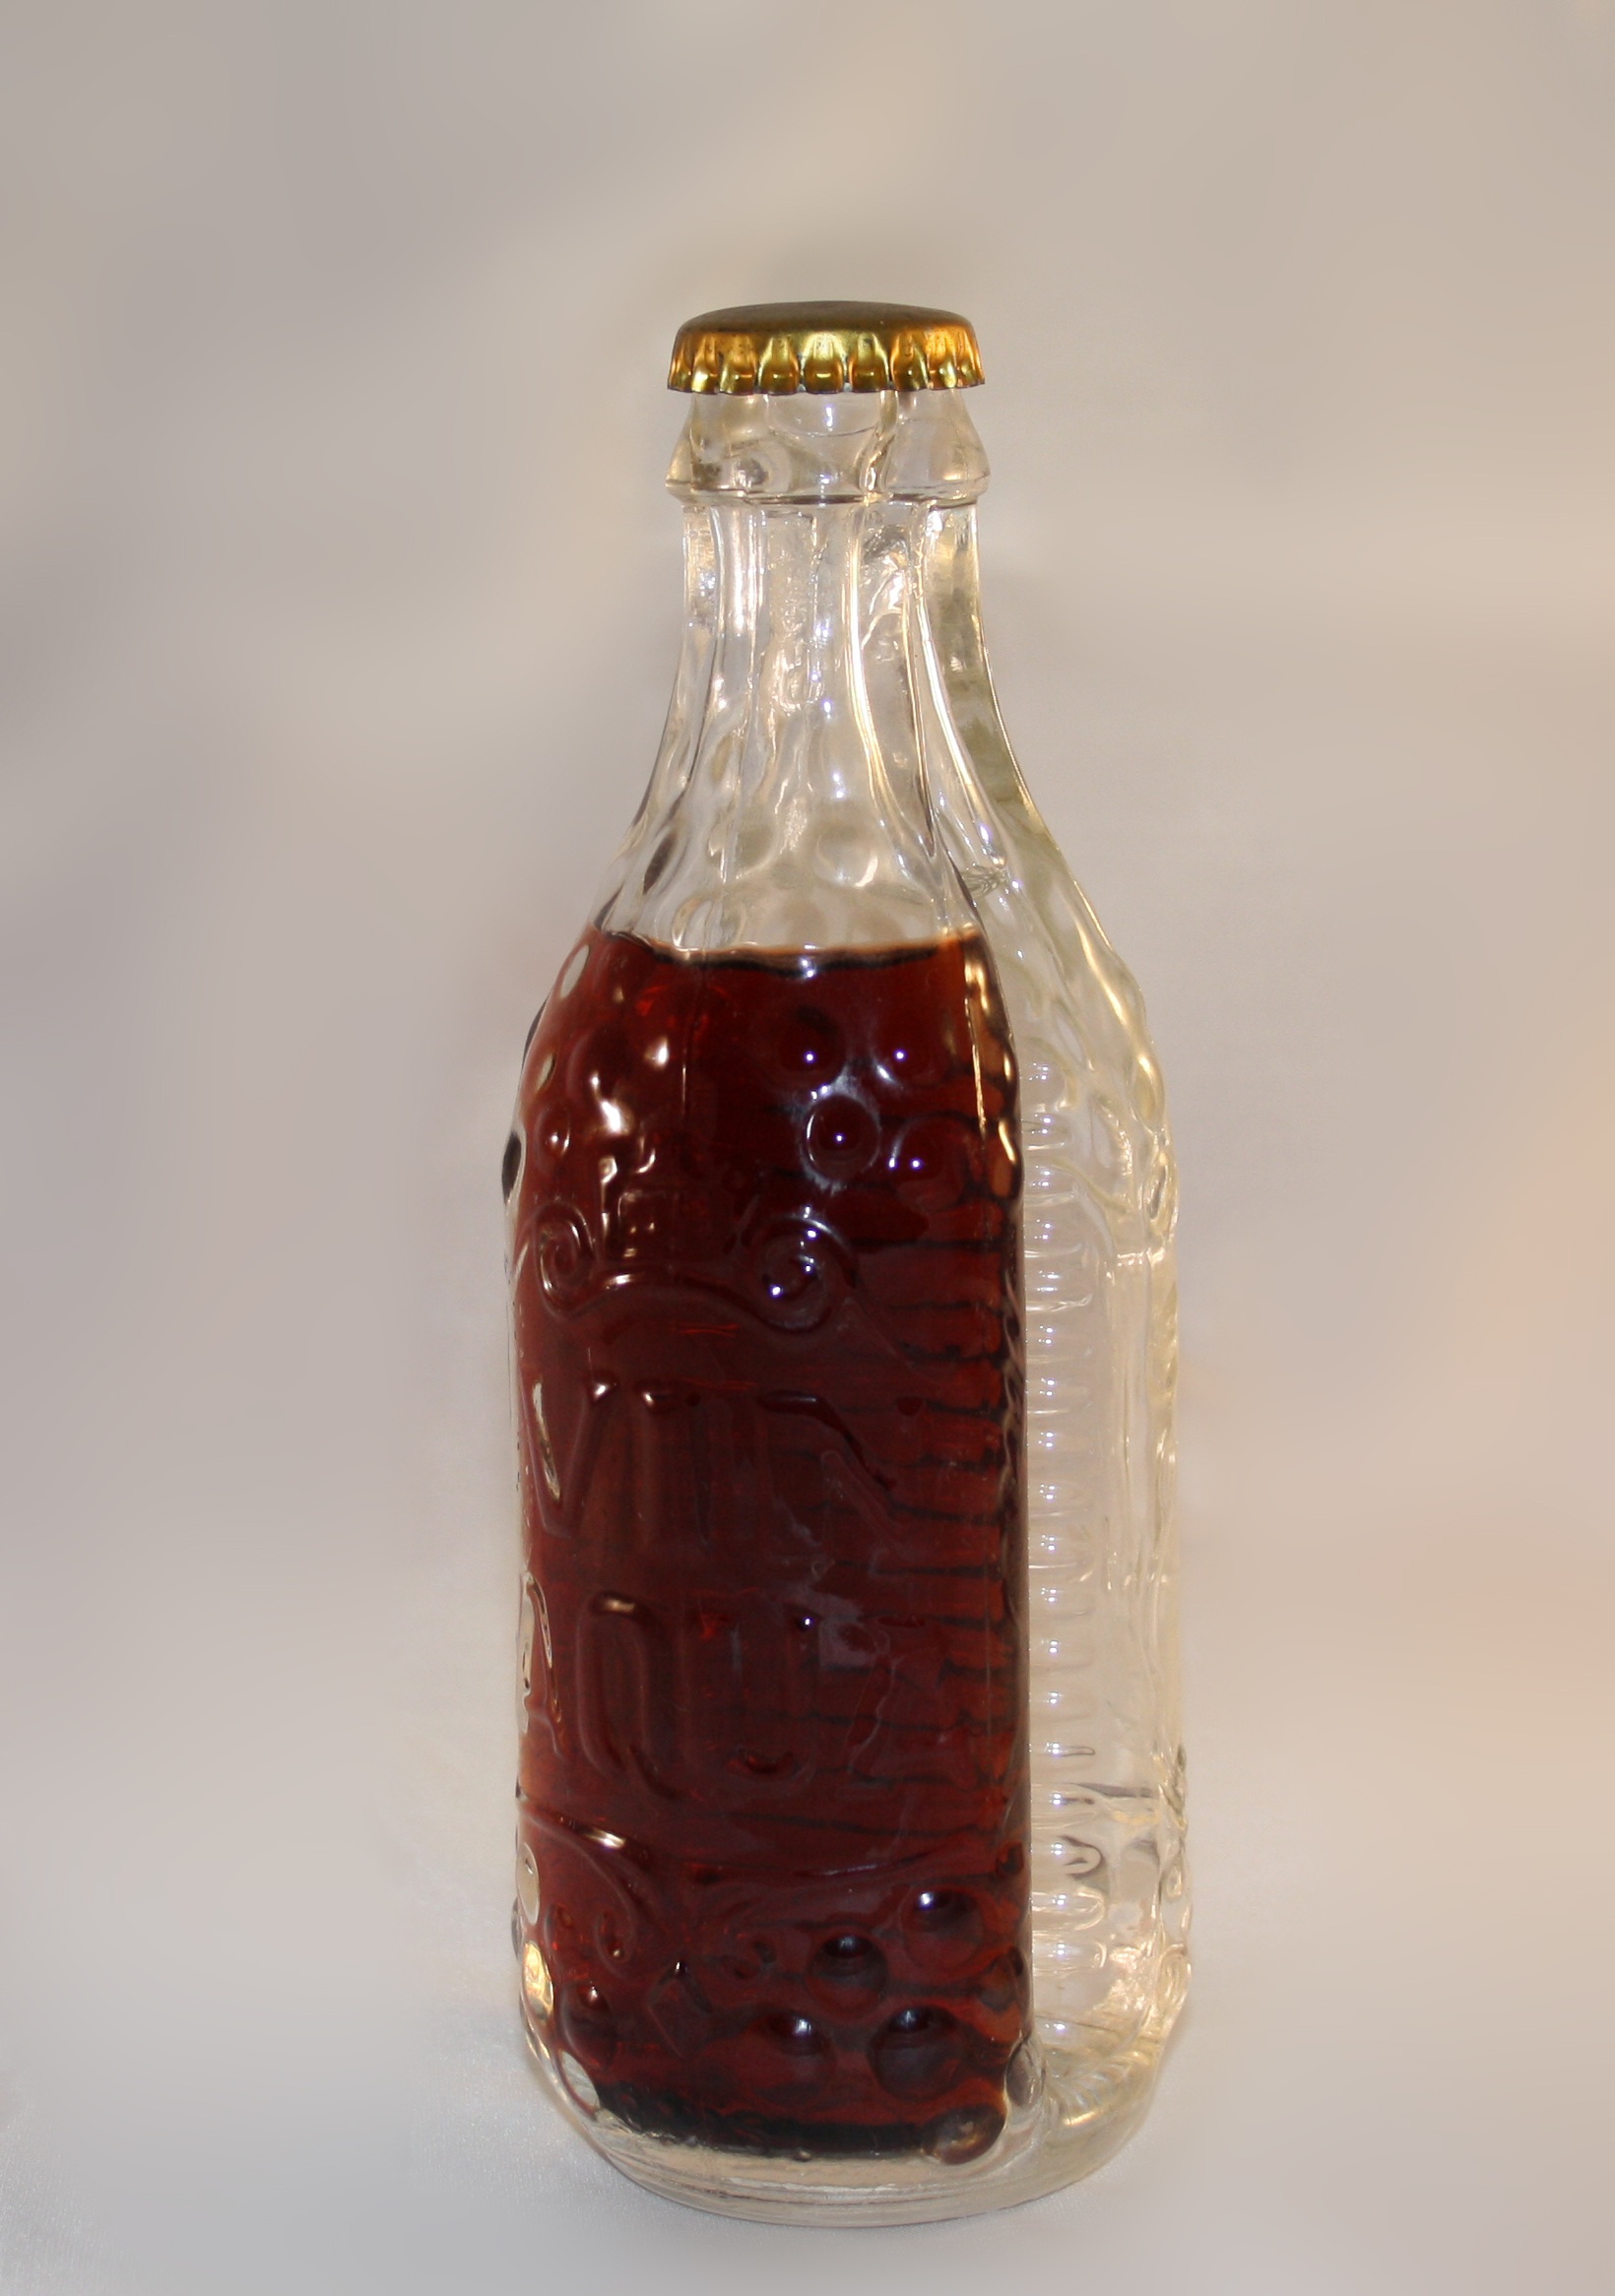
water, wine, glass, old, food, produce, ancient, italy, drink, bottle, red wine, alcohol, glass bottle, transparent, grapes, beer bottle, benefit from, noble, split bottle, drinkware